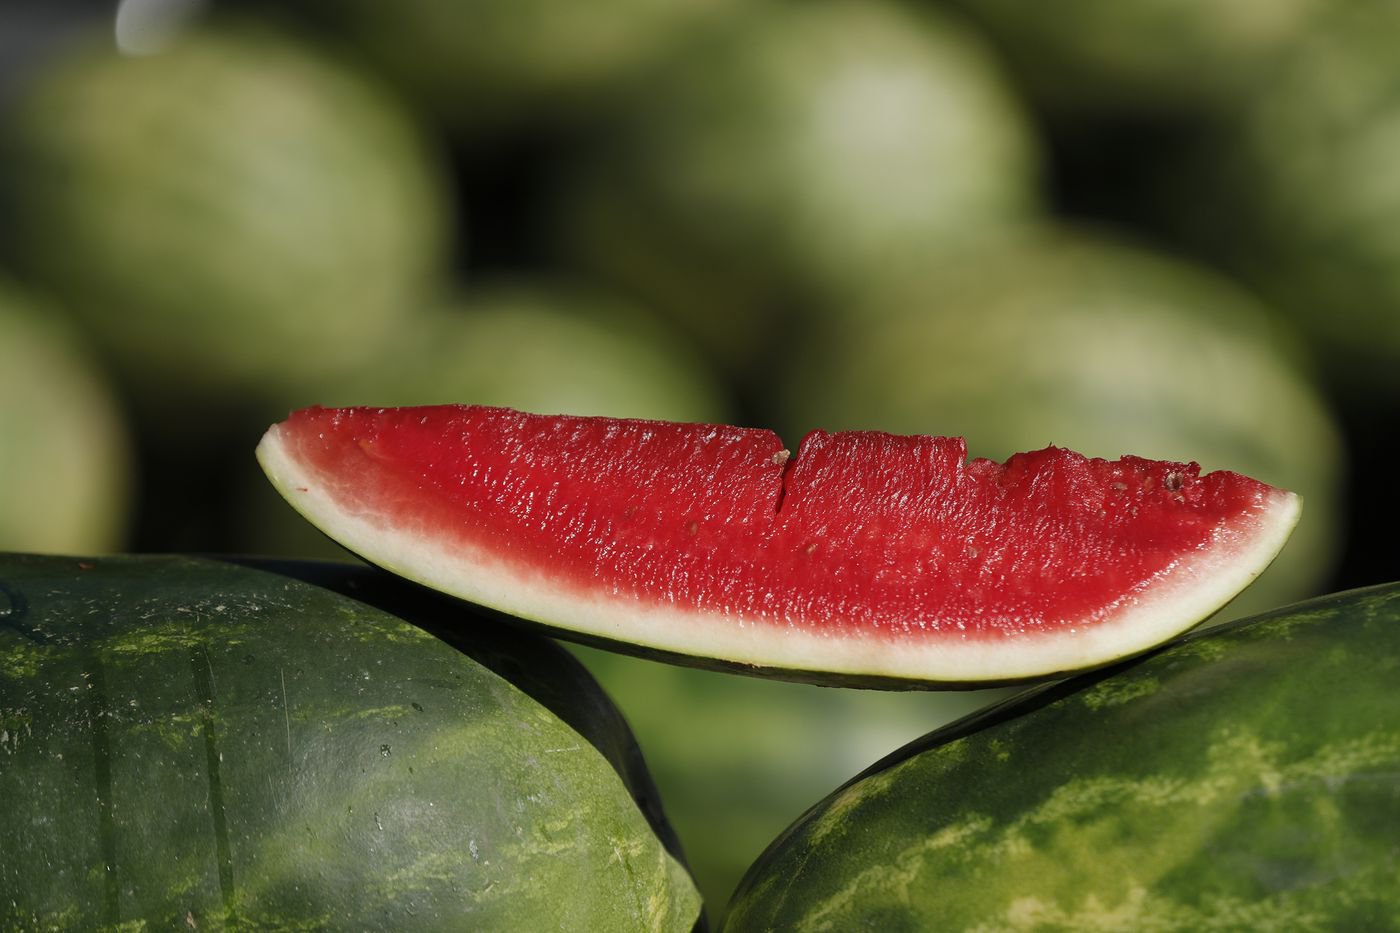
Label: Watermelon